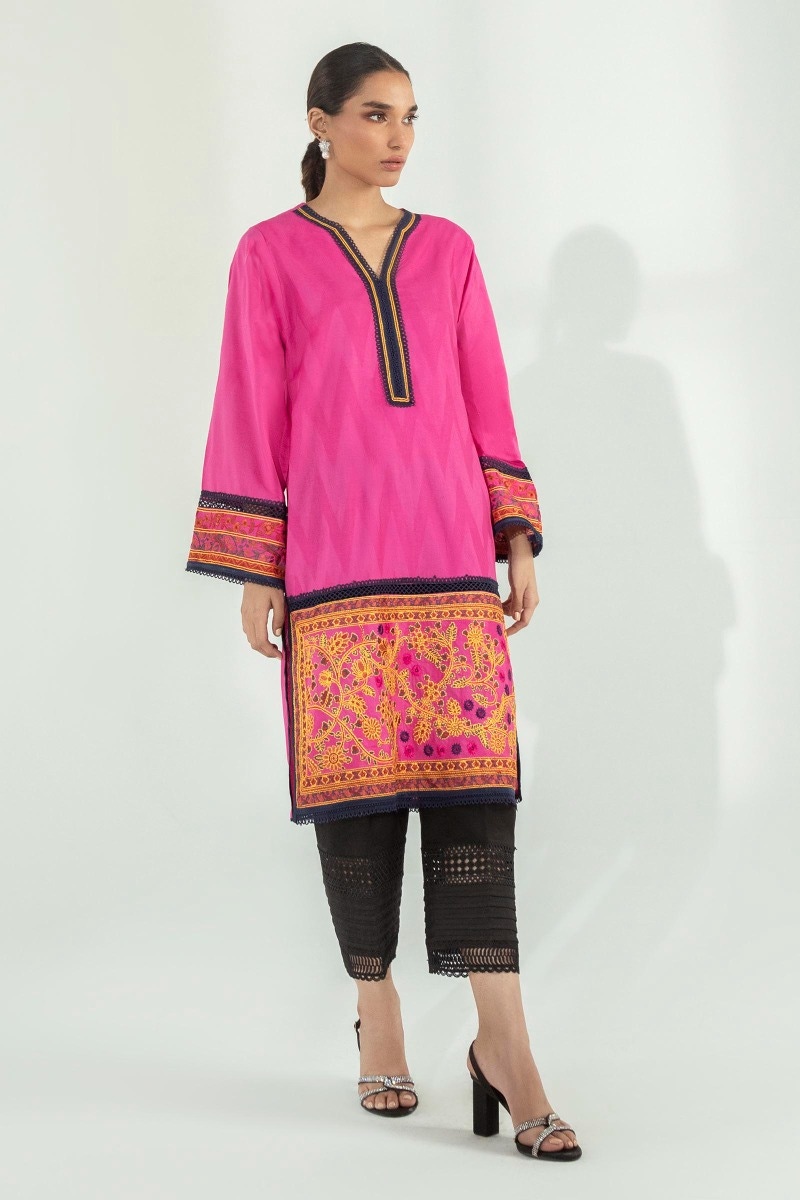
pink multi embroidered tunic